Yolande Fox

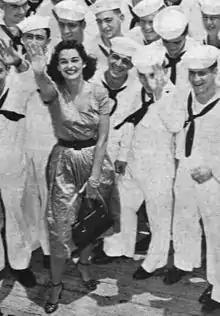
Aboard the in 1951

Fox's Miss America title, although won in 1950, was for 1951 and is the first Miss America title to be "postdated" in this manner. Due to the change, there was no Miss America 1950. The Miss America Organization has claimed that Fox's (then Betbeze's) actions were pivotal in directing pageant progress towards recognizing intellect, values, and leadership abilities, rather than focusing on beauty alone. From then on, the Miss America pageant concentrated more on scholarship than beauty.